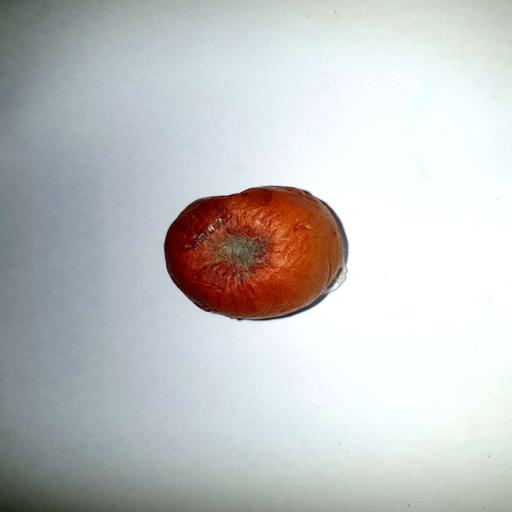
Label: bruised